Icelandic cuisine

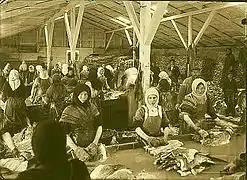
Women producing stockfish for export in Reykjavík in the 1910s.

Móðuharðindin, arguably the greatest natural disaster to have hit Iceland after its settlement, took place in 1783. Ten years earlier, a ban on Danish merchants residing in Iceland had been lifted and five years later the trade monopoly was ended. Some of the Danish merchants became residents, and some Icelanders became merchants themselves.